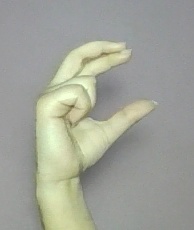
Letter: thal